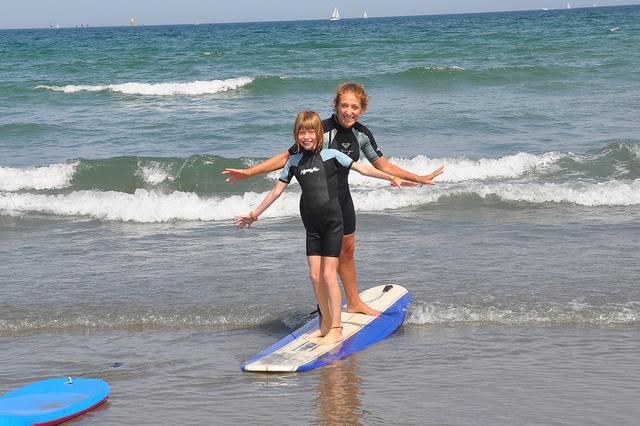
Some people standing on a surf board on the beach.